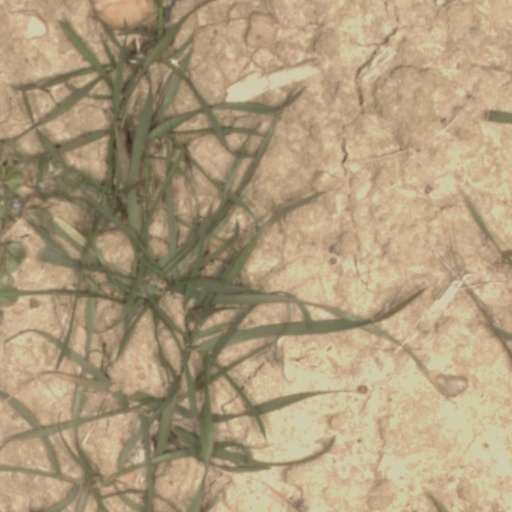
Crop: wheat